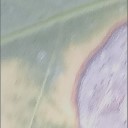
Label: Leaf_rust